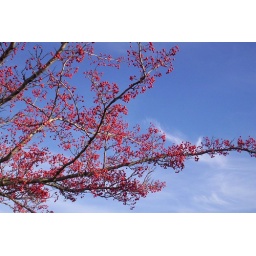
Tree buds in a bright blue sky